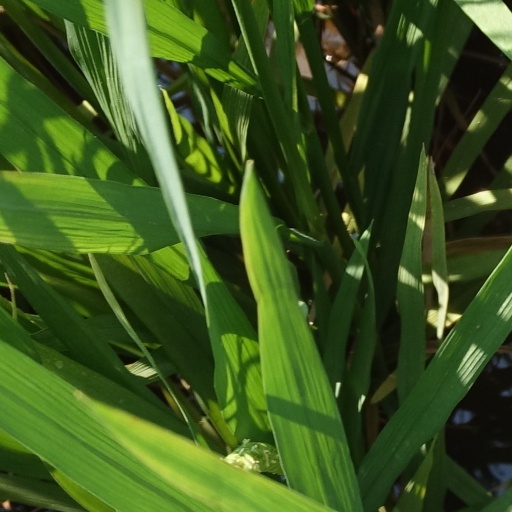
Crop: rice